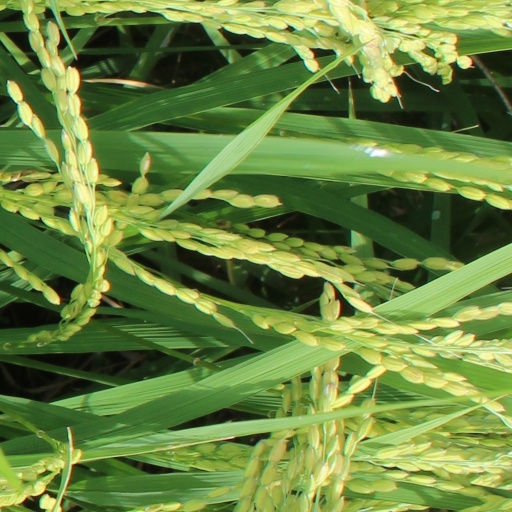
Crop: rice